Canary Wharf

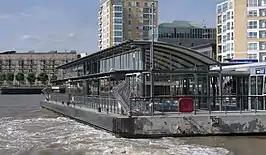
Canary Wharf Pier

Jubilee Park is a 10,000 m² roof garden located above Jubilee Place, a shopping mall, and Canary Wharf Jubilee Station, an underground railway station. The park, opened in 2002 and was named in honour of the Golden Jubilee of Elizabeth II. Jubilee Park is located in the financial district of Canary Wharf. The park's central feature is a raised serpentine water channel with rough stone walls. The curvilinear design of the water channel is intended to contrast to the scale and straightness of the surrounding buildings.